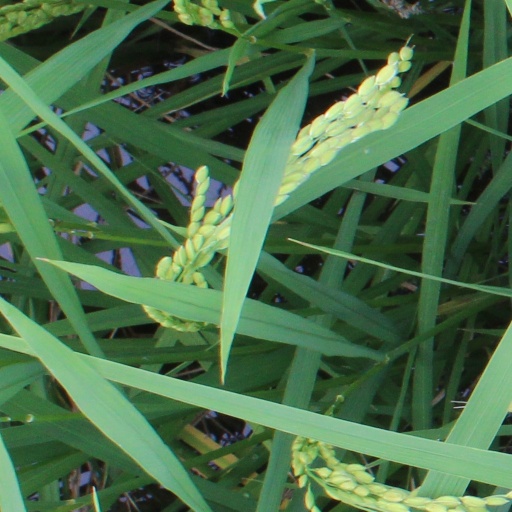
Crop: rice